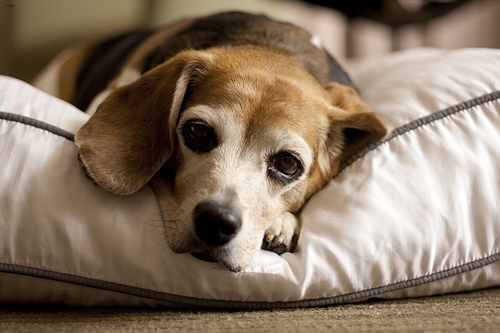
Breed: beagle